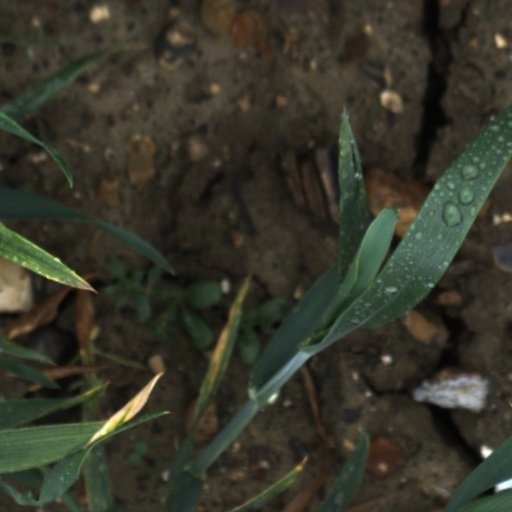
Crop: wheat